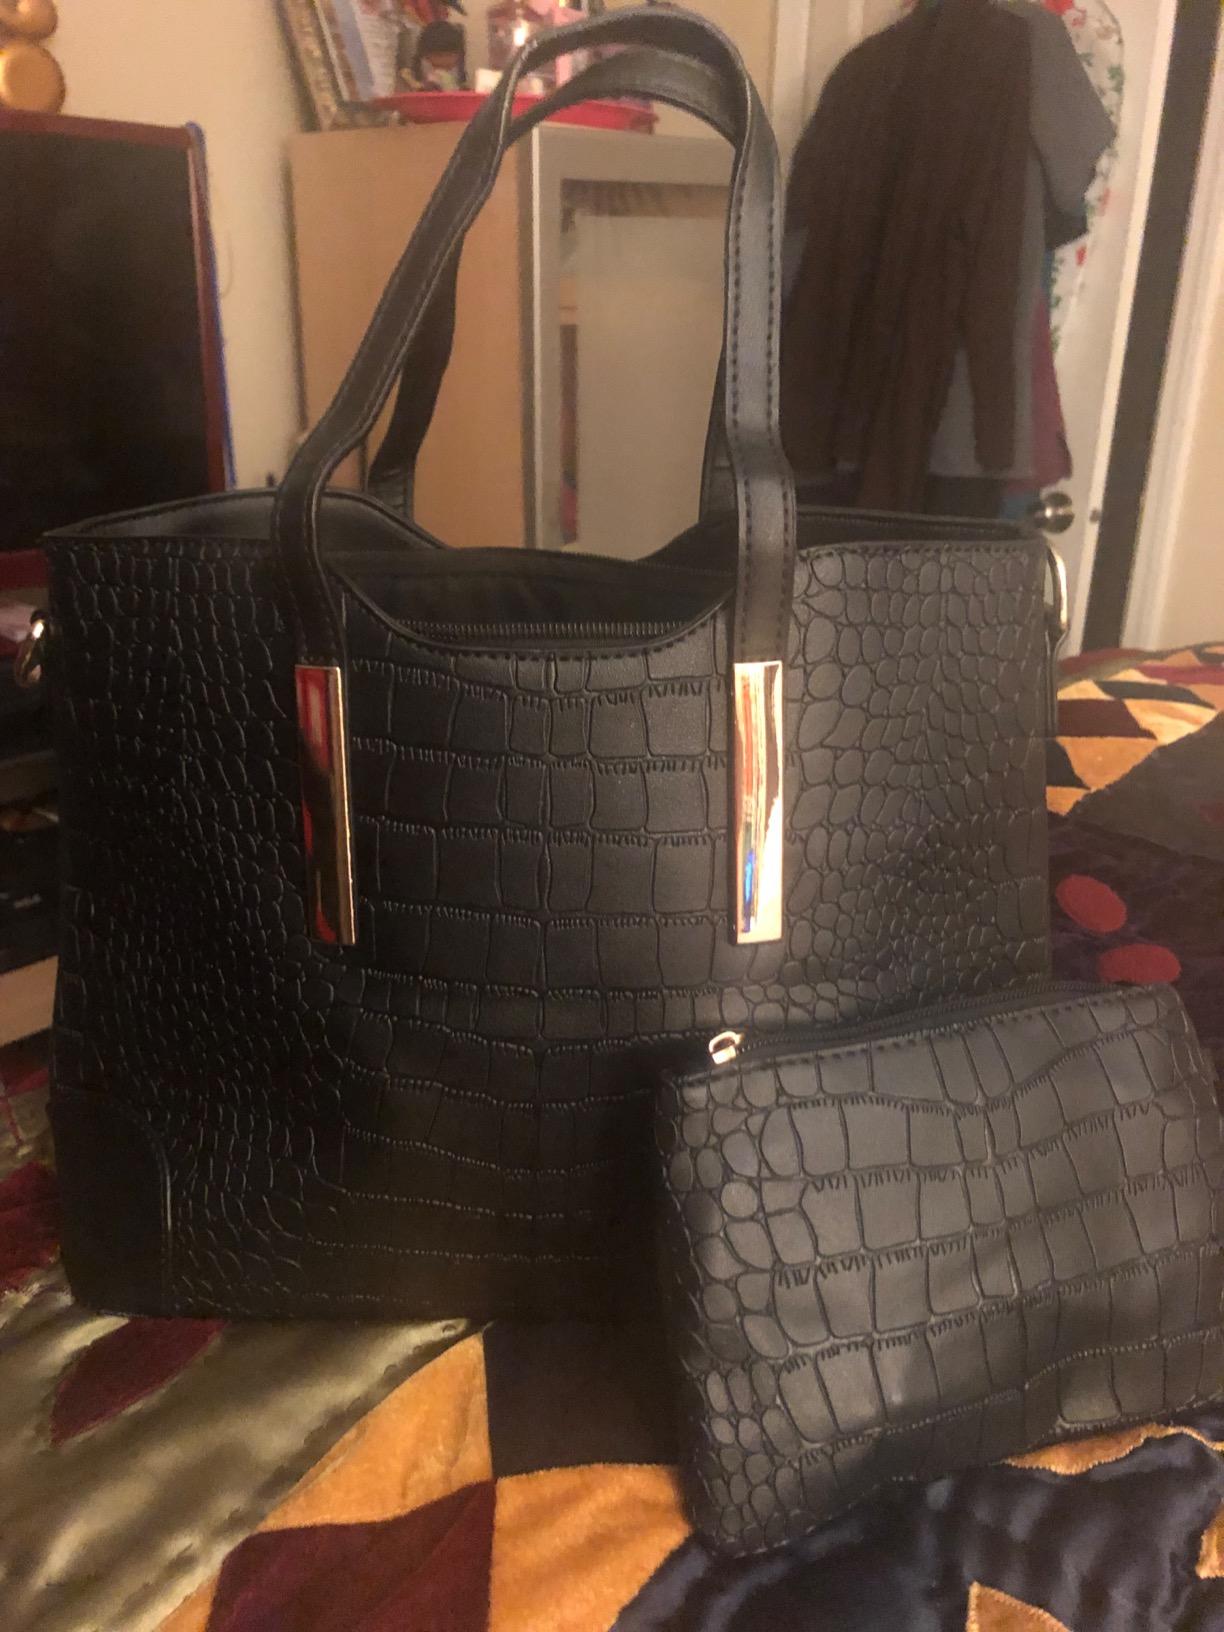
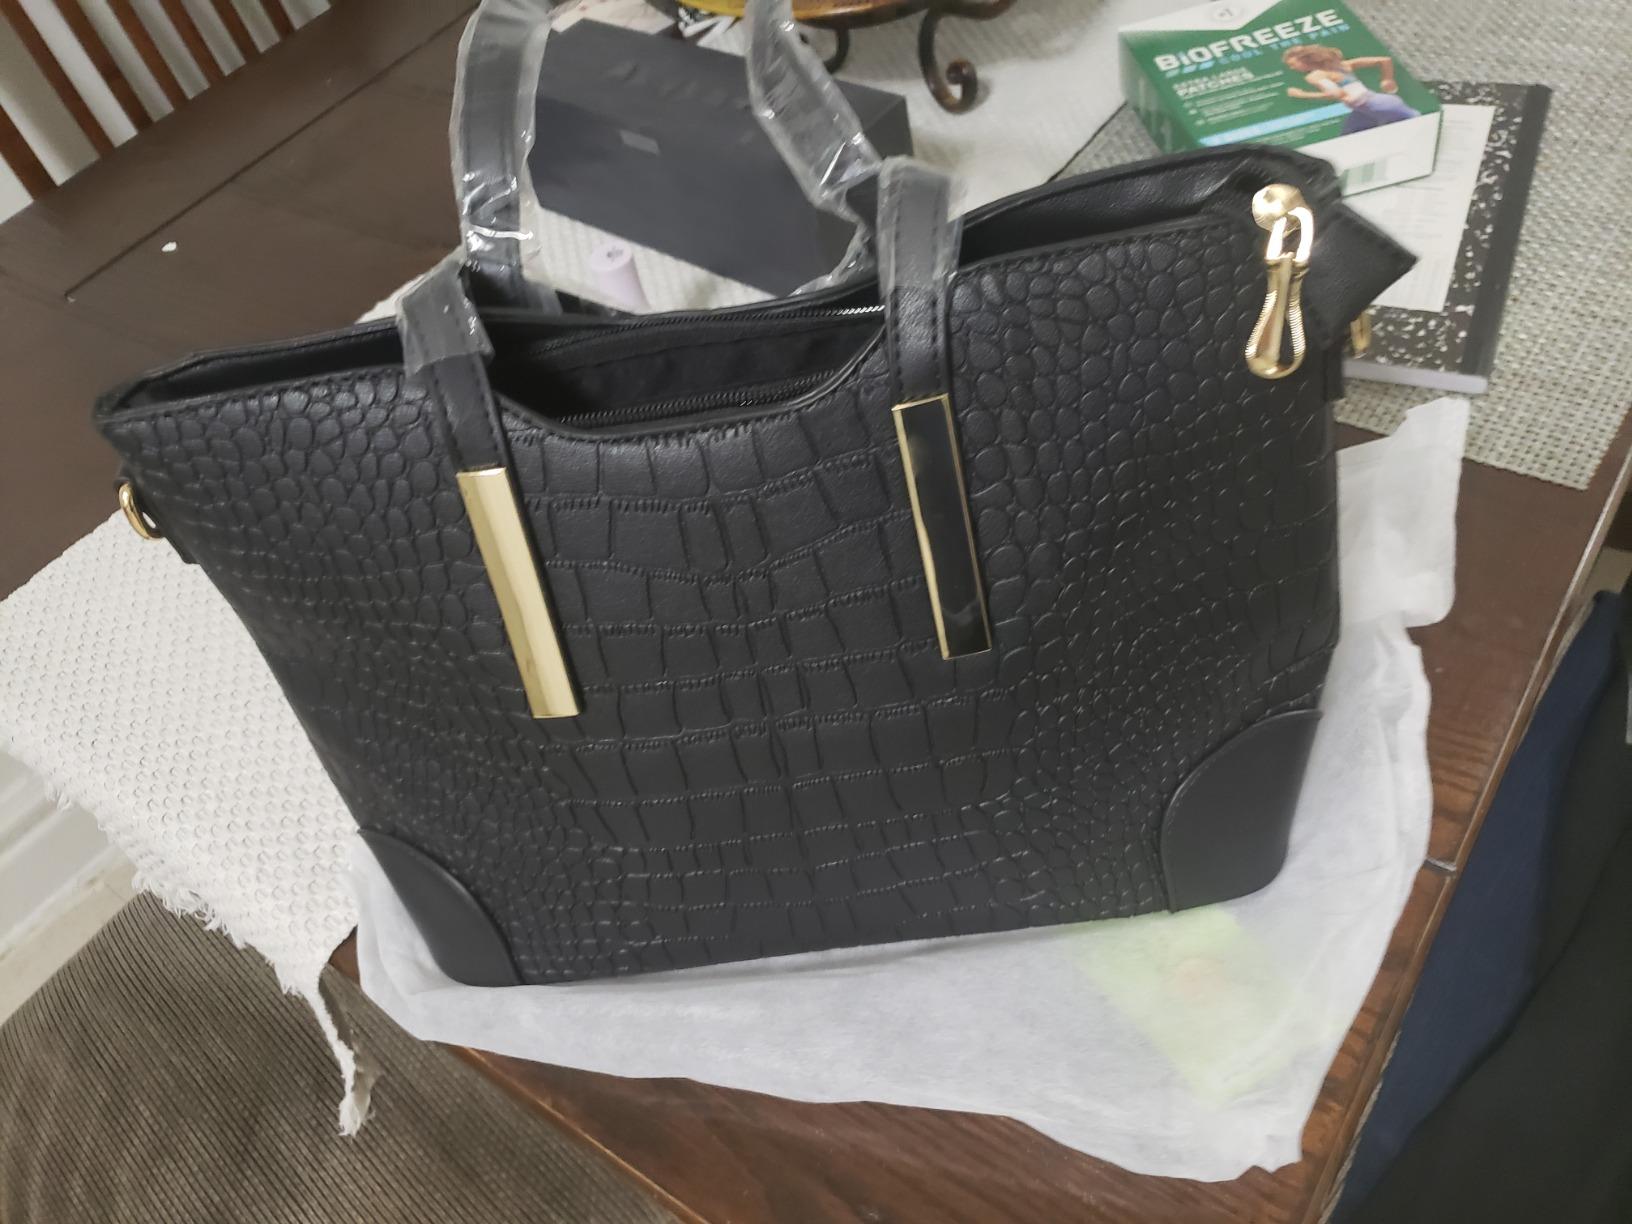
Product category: accessories_handbag
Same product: yes